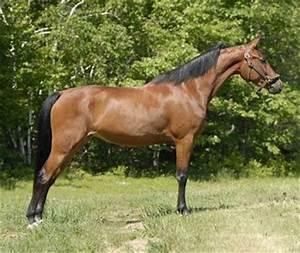
horse